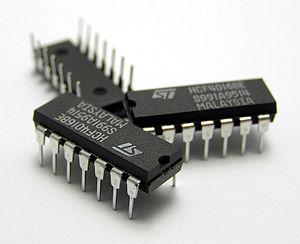
Le circuit intégré, aussi appelé puce électronique, est un composant électronique, basé sur un semi-conducteur, reproduisant une, ou plusieurs, fonction électronique plus ou moins complexe, intégrant souvent plusieurs types de composants électroniques de base dans un volume réduit, rendant le circuit facile à mettre en œuvre.